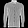
Label: Shirt